Somerset County Cricket Club in 1882

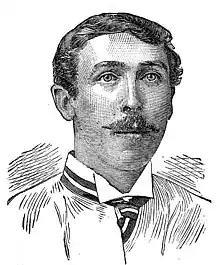
Billy Gunn scored 188 runs against Somerset, prompting the "Western Daily Press" to claim that Somerset's bowling had been mastered by the MCC batsmen.

The next day after defeating Hampshire, Somerset faced the MCC at Taunton. The MCC had brought a strong team, including eight professionals, and on winning the toss they elected to bat. After a cautious start, the second-wicket partnership of Billy Gunn and William Hearn put on 173 runs together, and according to the "Western Daily Press", "the Somerset bowling was completely mastered." Somerset tried eight different bowlers to try to get a wicket, but the partnership was eventually broken when Hearn was run out for 91. Frank Hearne then joined Gunn at the crease, and the pair continued the MCC's dominance, adding a further 130 runs. Another run out, again due to the fielding of Newton, brought Gunn's innings to an end, after the MCC batsman had scored 188 runs. Wickets then began to fall more frequently; Roe collected three, while Fothergill and Winter had two apiece, and the MCC were eventually all out for 506 on the second morning. In their response, Somerset lost the early wickets of Sainsbury and Newton, but then a partnership between Fowler and Roe took the score up to 181, during which Fowler reached his century, coming in just 55 minutes. Once that partnership was ended with the dismissal of Roe, Somerset regularly lost wickets. Fowler was caught in the slips for 139, which had included three sixes, and Somerset ended their innings on 286. They followed on, and lost five early wickets before a partnership between Francis Terry, who scored 77 runs, and Fothergill steadied the innings and help Somerset secure a draw.